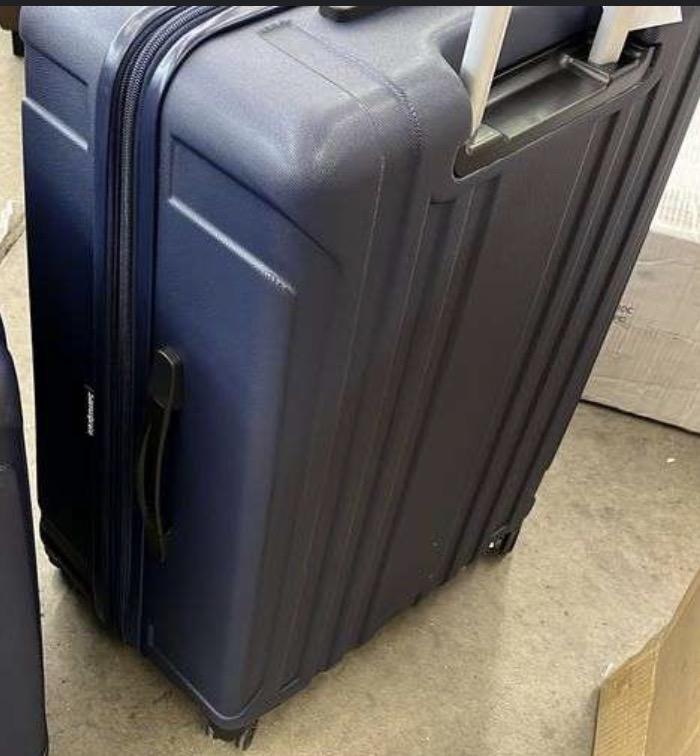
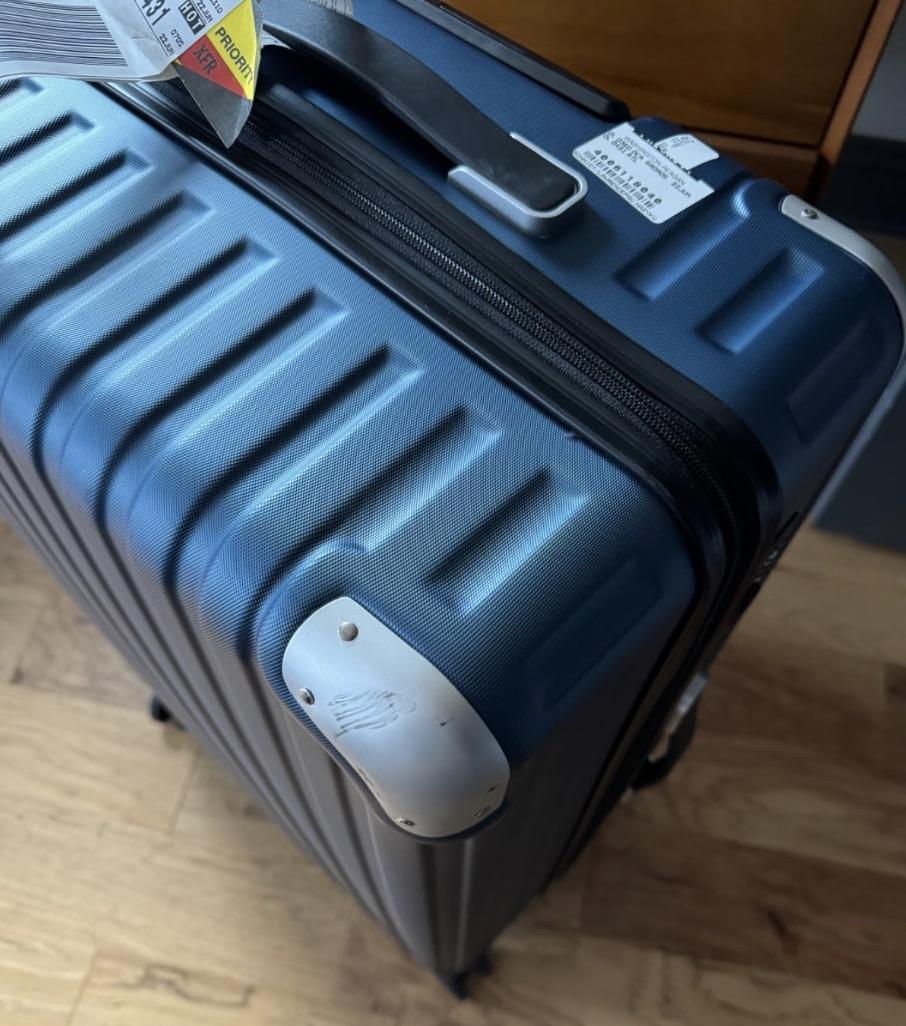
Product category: items_tea
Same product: no